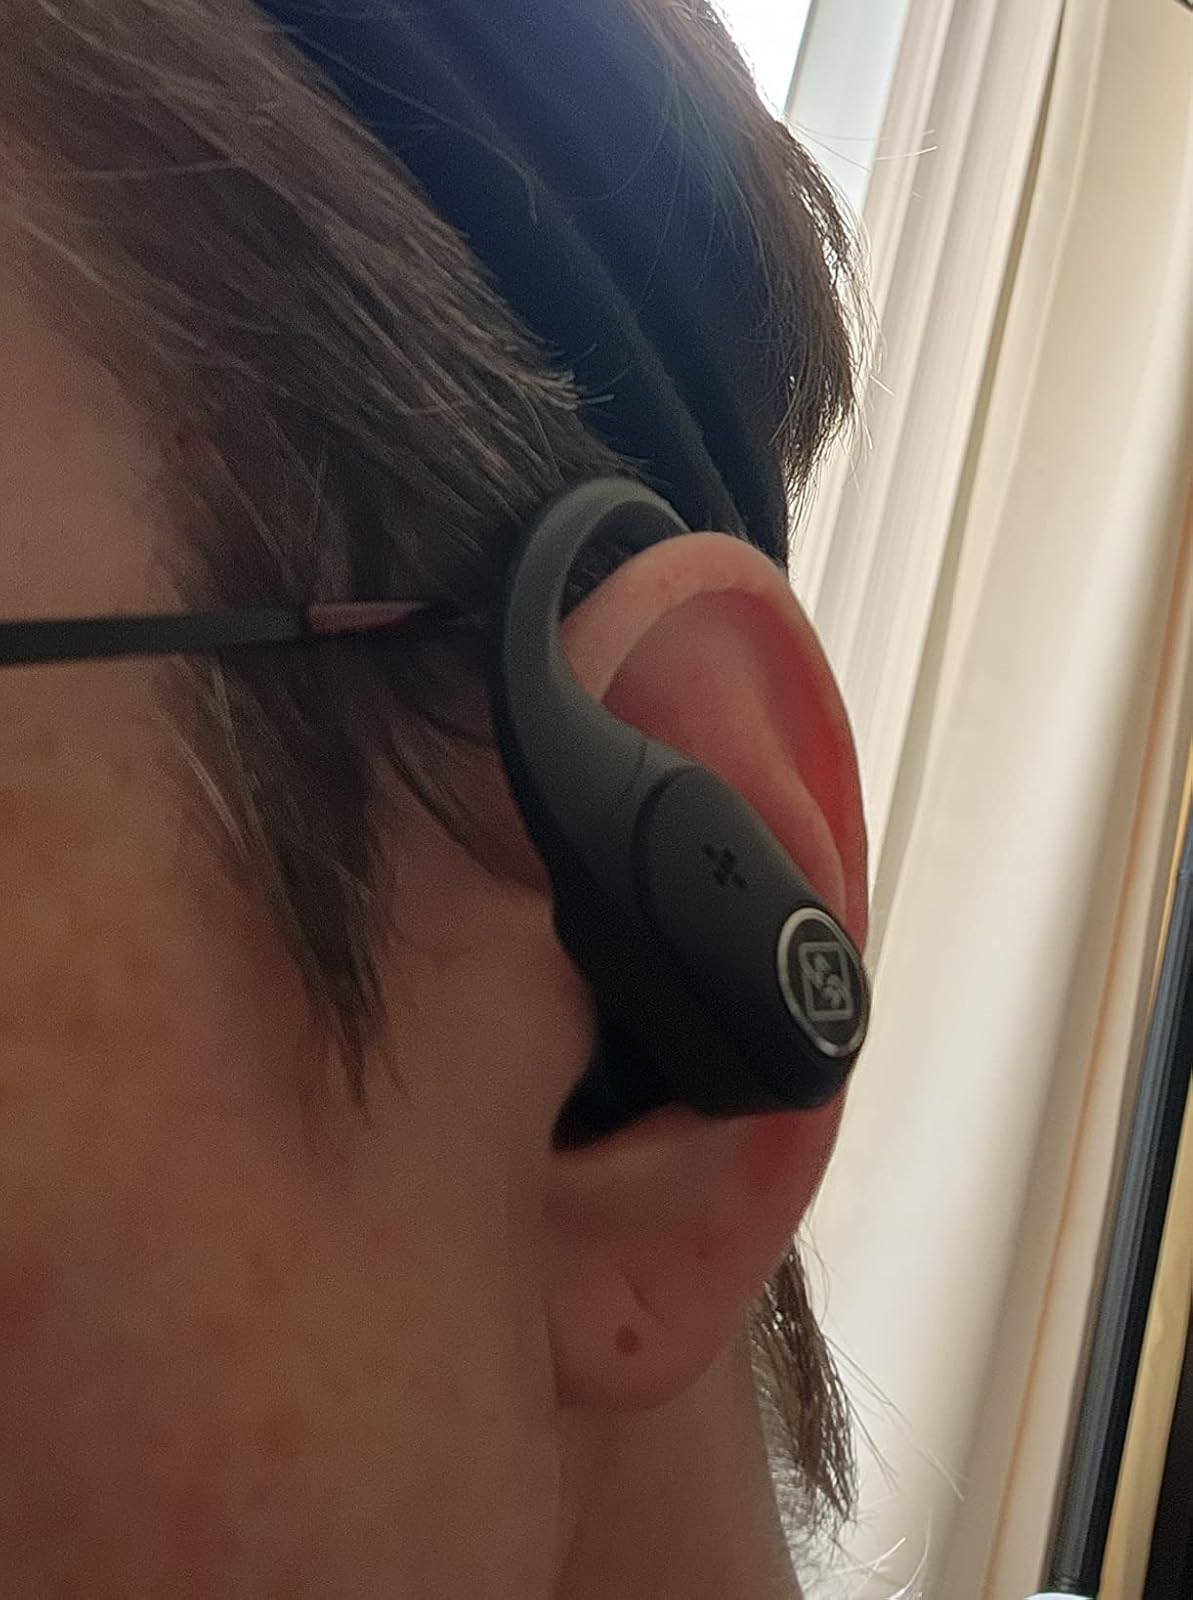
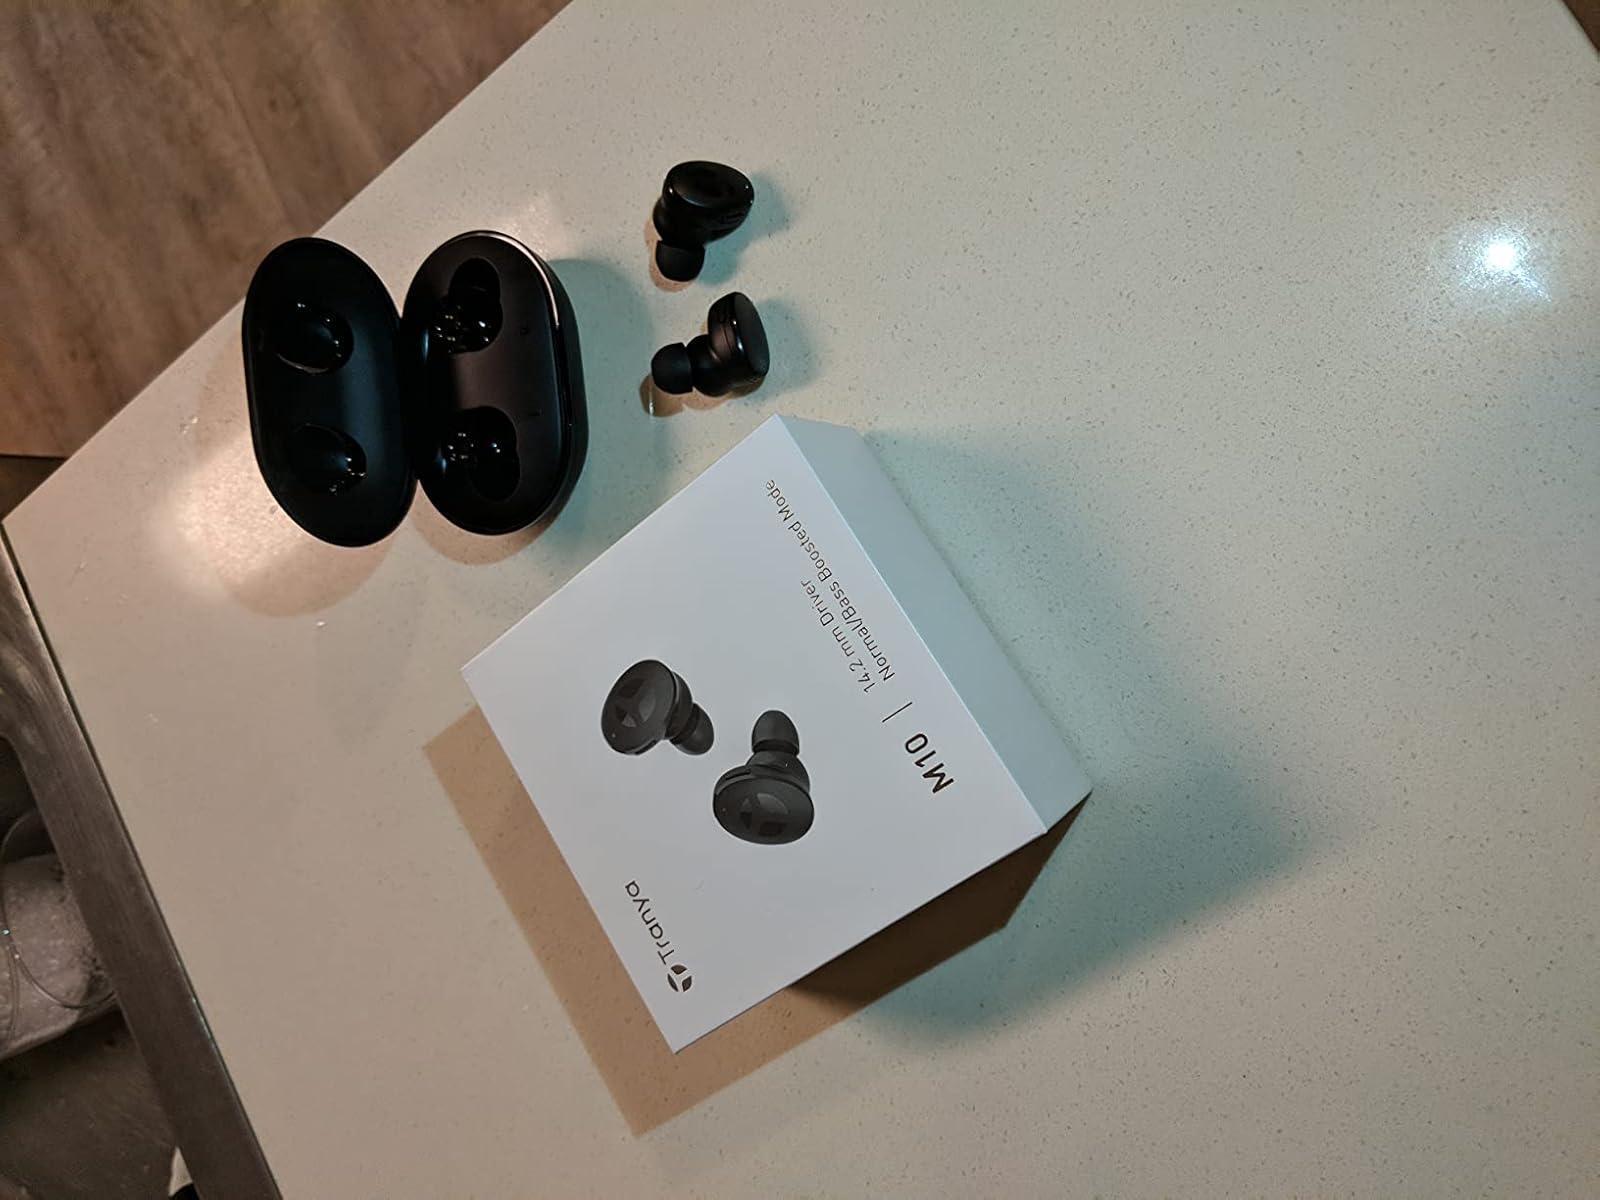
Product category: earbuds
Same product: no